2013 Los Angeles Dodgers season

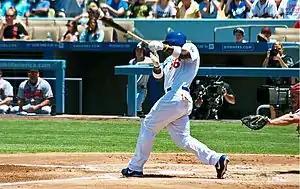
Yasiel Puig made his debut in June and hit .436 with 7 home runs. His 44 hits in the month was second most all-time for a rookie in his debut month.

The Dodgers returned home to play the San Diego Padres. Stephen Fife was the second straight spot starter, allowing one run in innings. Adrián González and Scott Van Slyke each hit solo homers to account for all the Dodgers runs in the 2–1 win. The story of the game however, was the debut of top prospect Yasiel Puig, who went 2 for 4 and threw out a runner at first from the warning track on a double play to end the game. In the next game, Puig went 3 for 4 with a double and two home runs to lead the team to a 9–7 victory. He was the first Dodger player in history with a multi-homer game in one of his first two games and the first with five RBI in one of his first two games since Spider Jorgensen in 1947. However, he went 0 for 4 with 2 strikeouts in the series finale as Jason Marquis no hit the Dodgers into the sixth inning and the Padres won 6–2 to keep the Dodgers in last place in the division. Zack Greinke pitched seven scoreless innings on June 6 against the Atlanta Braves and Puig continued his hot start by blasting a grand slam home run in the eighth inning to blow open the Dodgers 5–0 win. Puig homered again the next day, and became only the second player in the modern era with four homers in his first five games and he tied the Major League record with 10 RBI in his first five games. Hyun-Jin Ryu allowed one run on six hits in innings and the Dodgers won, 2–1, when pinch runner Skip Schumaker scored on a wild pitch by Anthony Varvaro in the bottom of the 10th. The Braves won the next day, 2–1, as Kris Medlen pitched scoreless innings and hit a solo homer. That was one of two homers allowed by Stephen Fife in the fifth inning. Matt Magill made another emergency start on June 9 as Ted Lilly went back on the disabled list. He walked six and allowed seven runs in innings as the Dodgers lost to the Braves 8–1. Clayton Kershaw allowed only one run in seven innings on June 10 against the Arizona Diamondbacks but Brandon League was tagged for four runs in the ninth and the Dodgers lost 5–4. Puig had three hits on the day to move his batting average to .500 on the season. He became the first Dodger in history with 16 hits in his first eight games and the first with six multi-hit games in his first eight. The Dodgers beat the Diamondbacks the next day as Tim Federowicz three-run double provided the difference in the 5–3 win. The game was marred by five hit batters, two bench clearing incidents, and six ejections of players and coaches. The Dodgers ended their homestand with an 8–6 loss to the Diamondbacks in 12 innings on June 12.